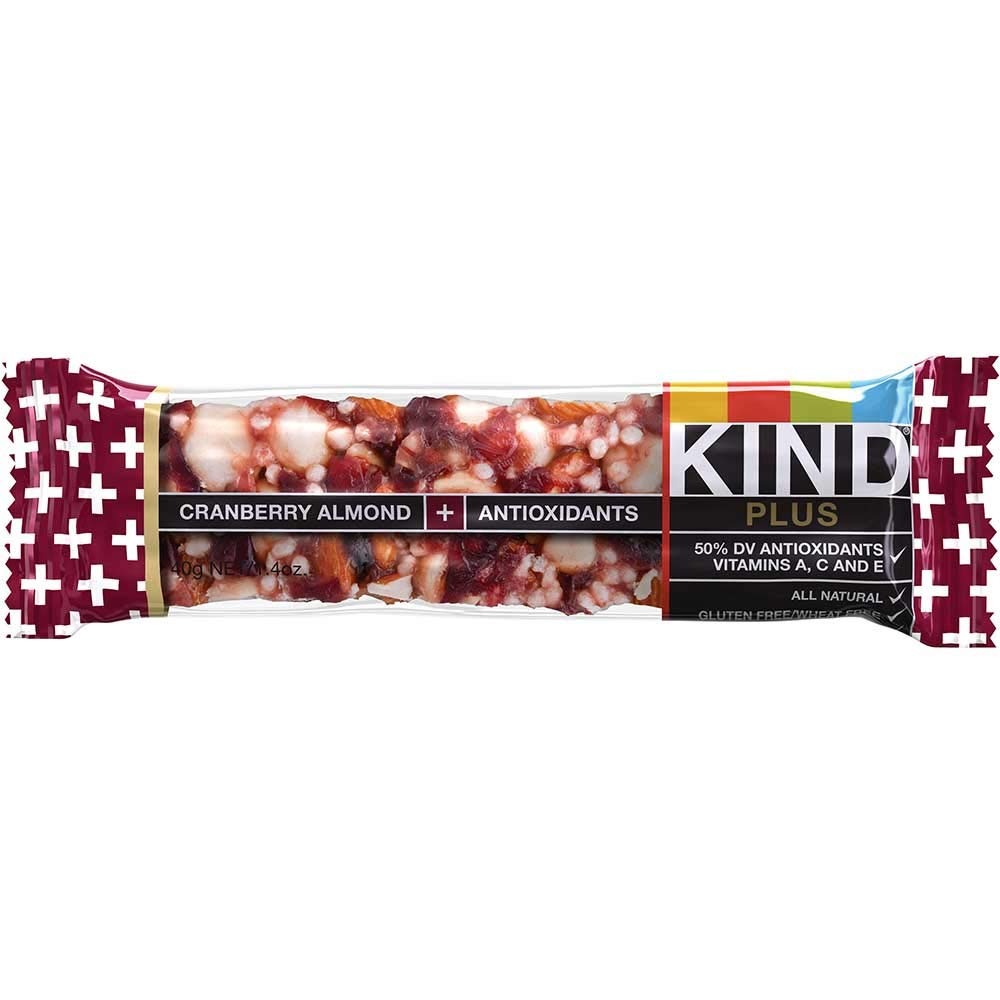
Item Name: Kind Healthy Plus Cranberry Almond and Antioxidants Bar, 1.4 Ounce -- 72 per case.
Bullet Point: Food items cannot be returned.
Product Description: Satisfying fruit and nut bars made from whole and simple ingredients. Ready to Eat.
Value: 100.8
Unit: Ounce

Price: 23.72